Franz Magnis-Suseno

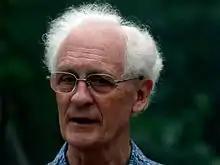
Franz Magnis-Suseno

Franz Magnis Suseno, S.J., or Maria Franz Anton Valerian Benedictus Ferdinand von Magnis (born 26 May 1936) is an Indonesian Jesuit priest and philosopher.